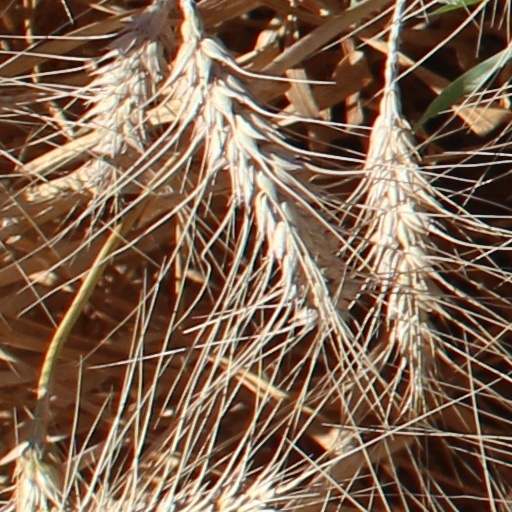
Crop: wheat